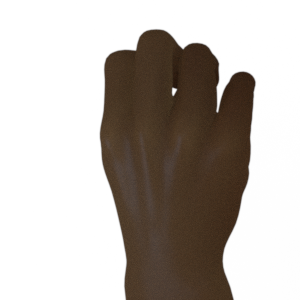
Label: rock